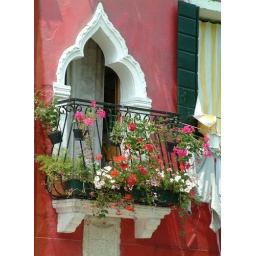
window in red